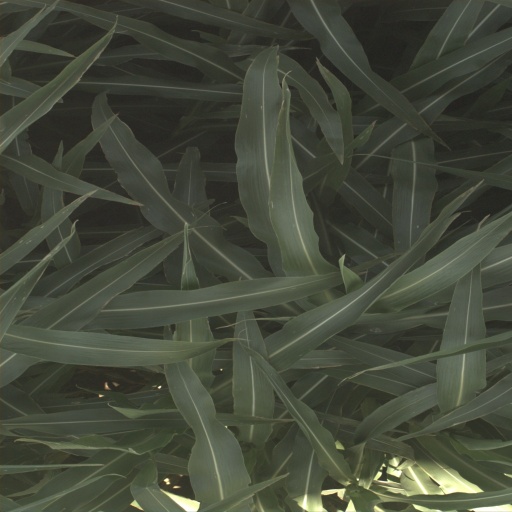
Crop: sorghum